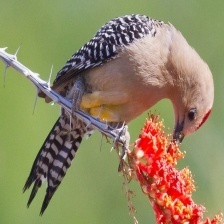
Species: GILA WOODPECKER
Scientific name: MELANERPES UROPYGIALIS